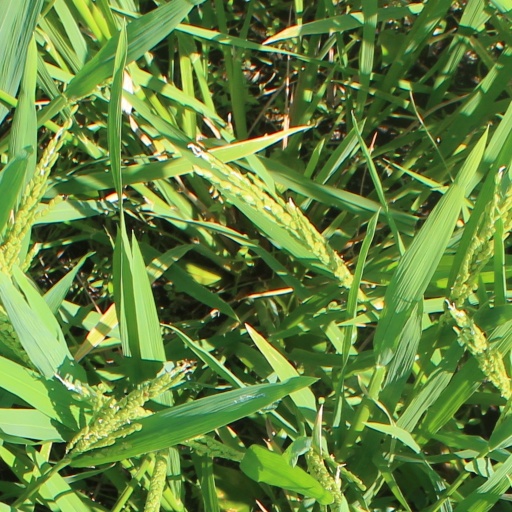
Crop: rice